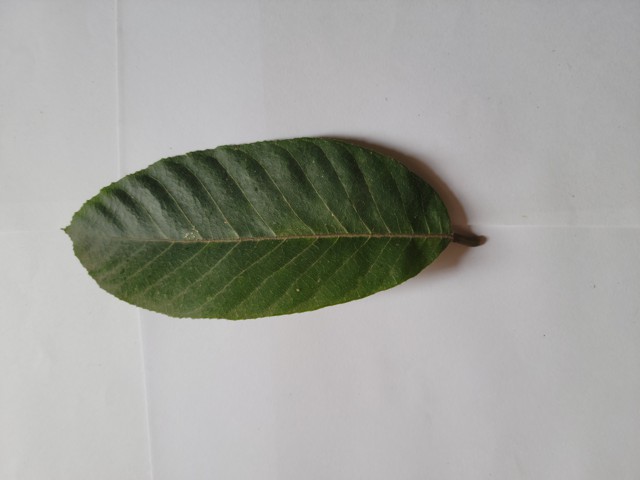
Plant: chapalish